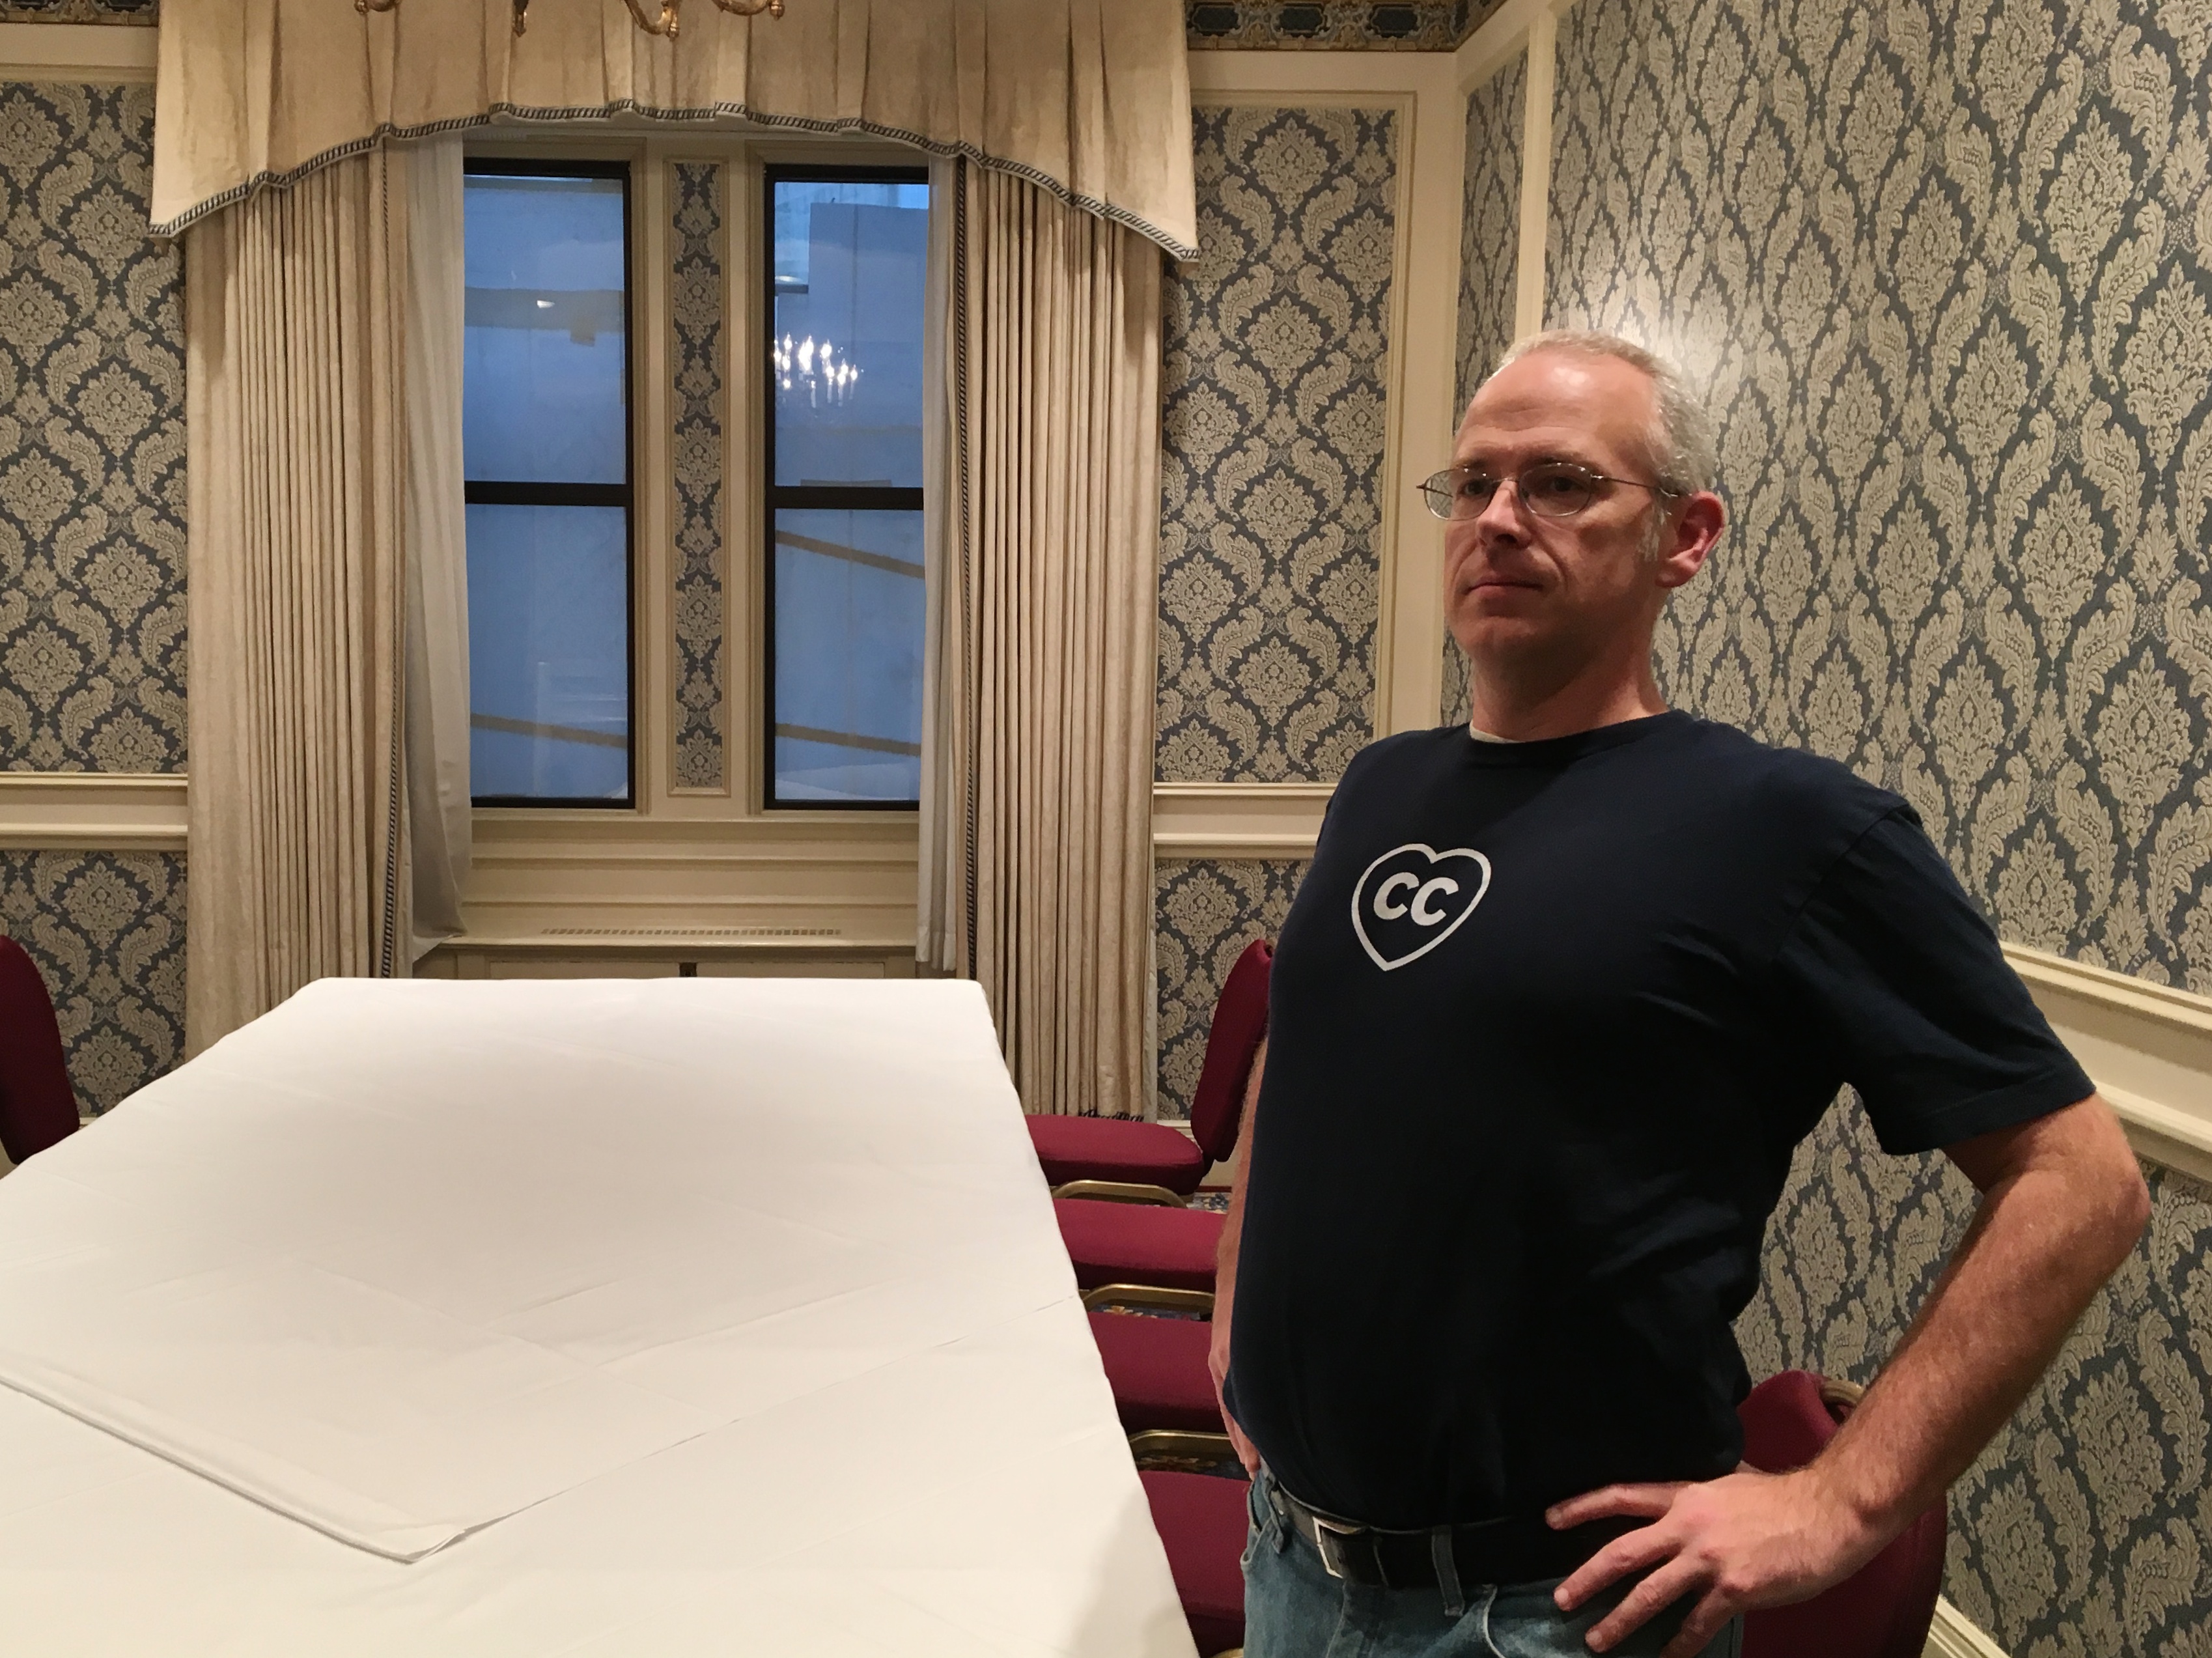
interior design, opened15